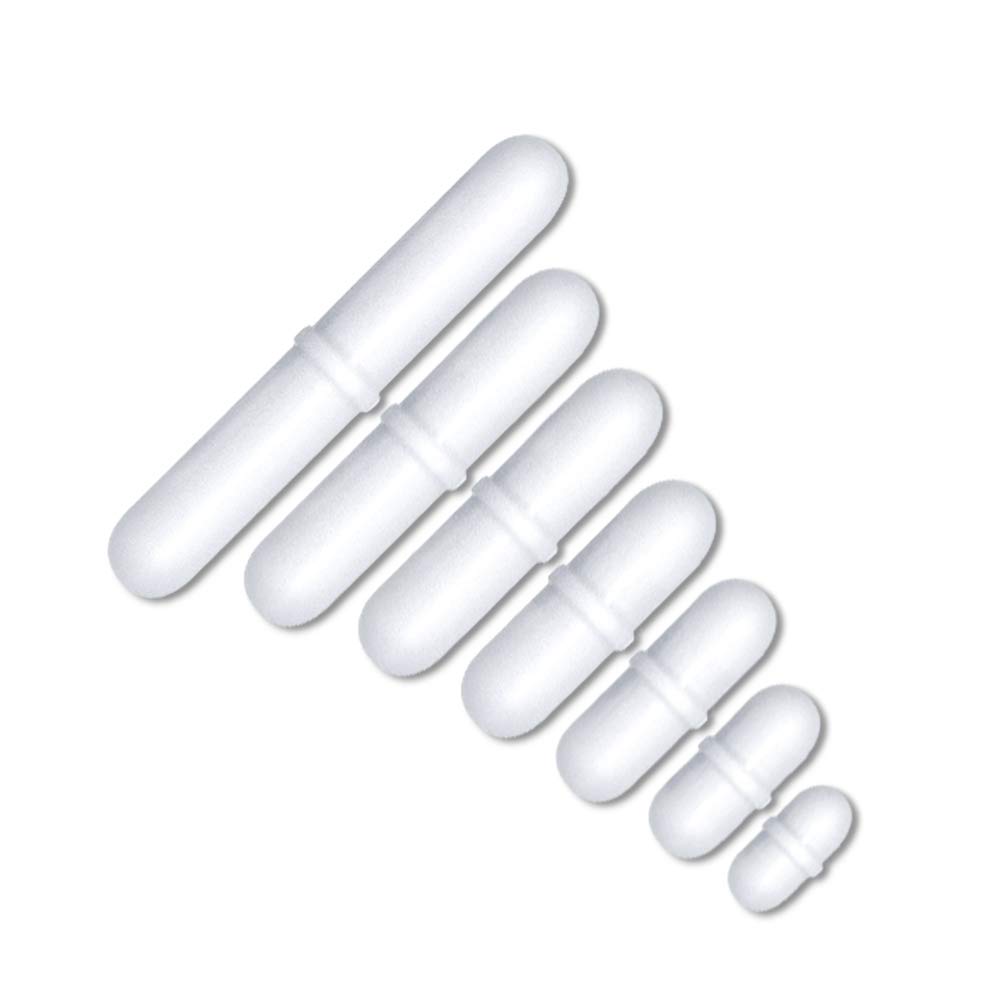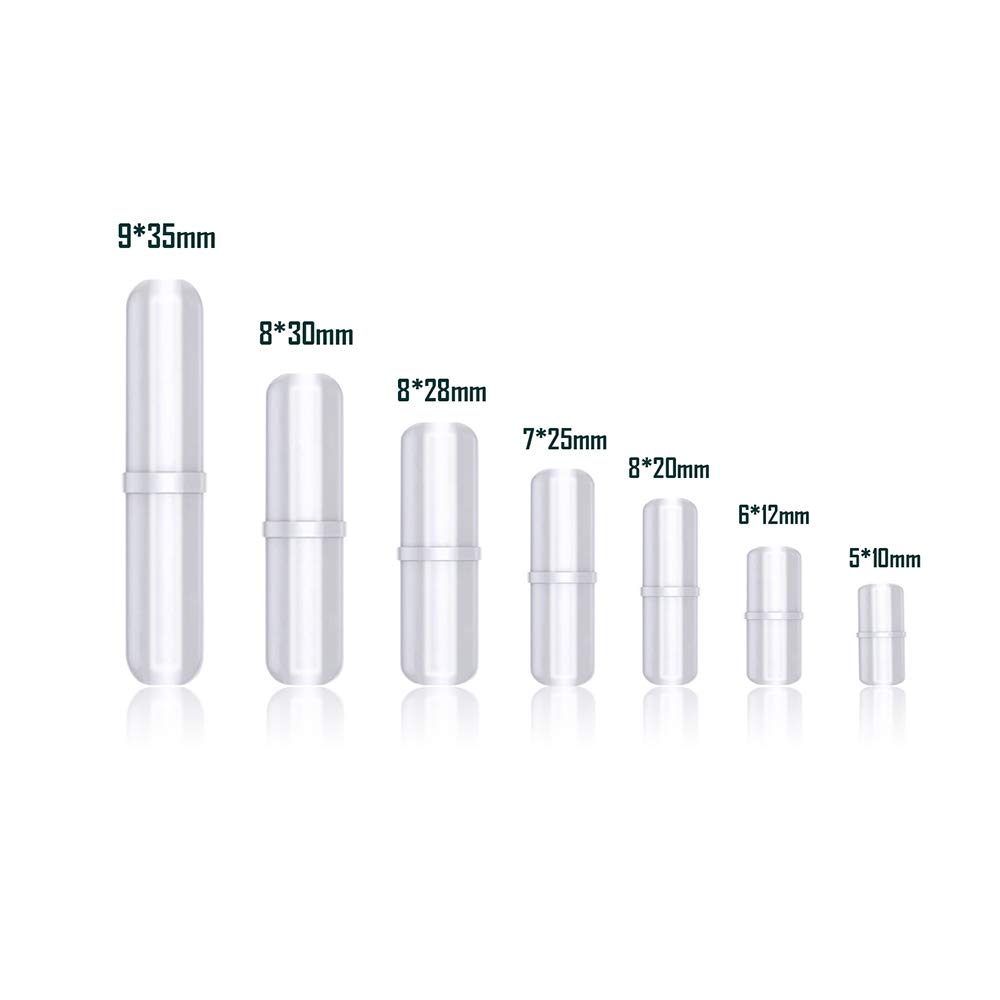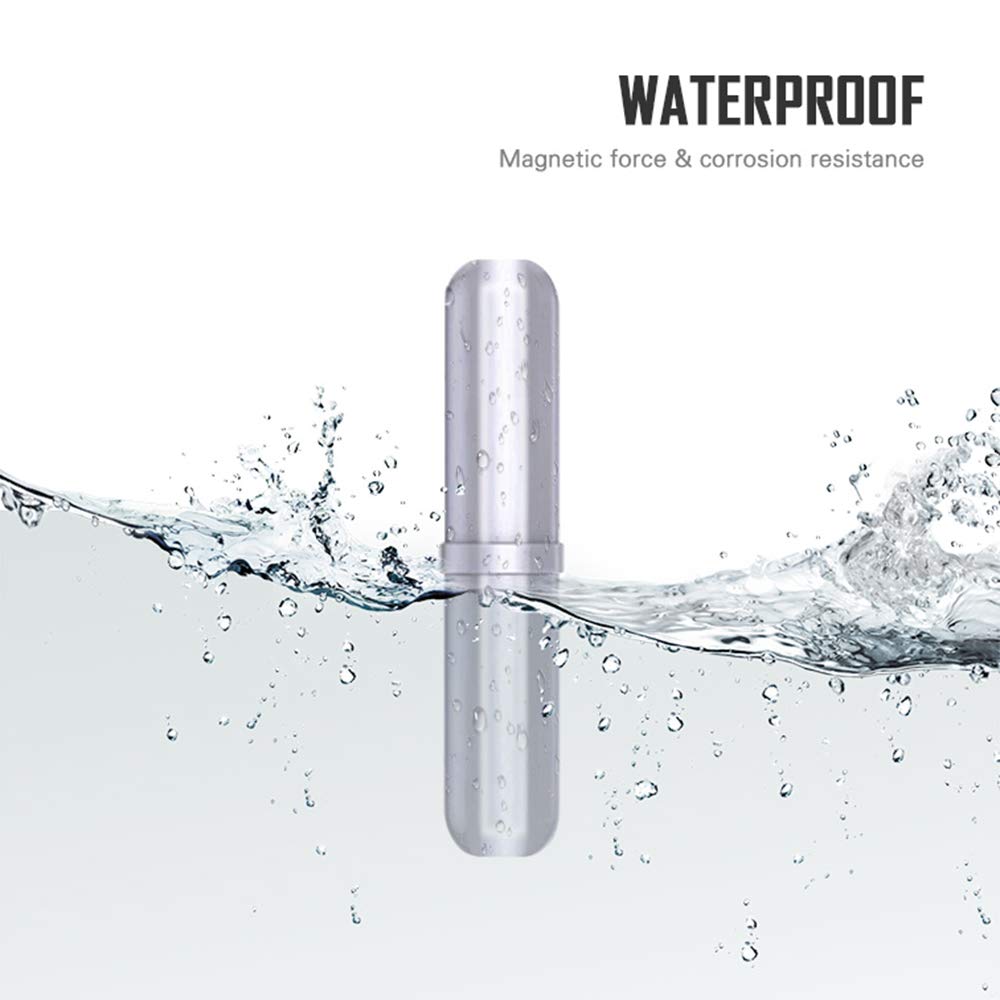
Magnetic Stir Bar Set,7pcs Lab Type-B Mixed Size PTFE Magnetic Stirrer Mixer Stir Bars
Category: Industrial & Scientific
Description 1.Size:5*10mm/6*12mm/8*20mm/7*25mm/8*28mm/8*30mm/9*35mm ( diameter x length)2. Quantity: 7pcs3. Shape: Cylinder with pivot  4. Material: PTFE (Polytetrafluoroethylene) 5. New
Features: Size:5*10mm/6*12mm/8*20mm/7*25mm/8*28mm/8*30mm/9*35mm Stirrer Mixer Stir Bar Used to stir a liquid or solution in biological, chemical, medical and research laboratory applications. | Stir bars are coated with Teflon (PTFE) covering, built-in pivot axle helps to reduce vibration and wear during stirring. | With acid and alkali resistance, resistant to a variety of organic solvents, almost insoluble in solvents. | High temperature up to 250 ℃, low temperature up to -196 ℃. | Ample inventory, 100% money back guarantee, please rest assured to buy